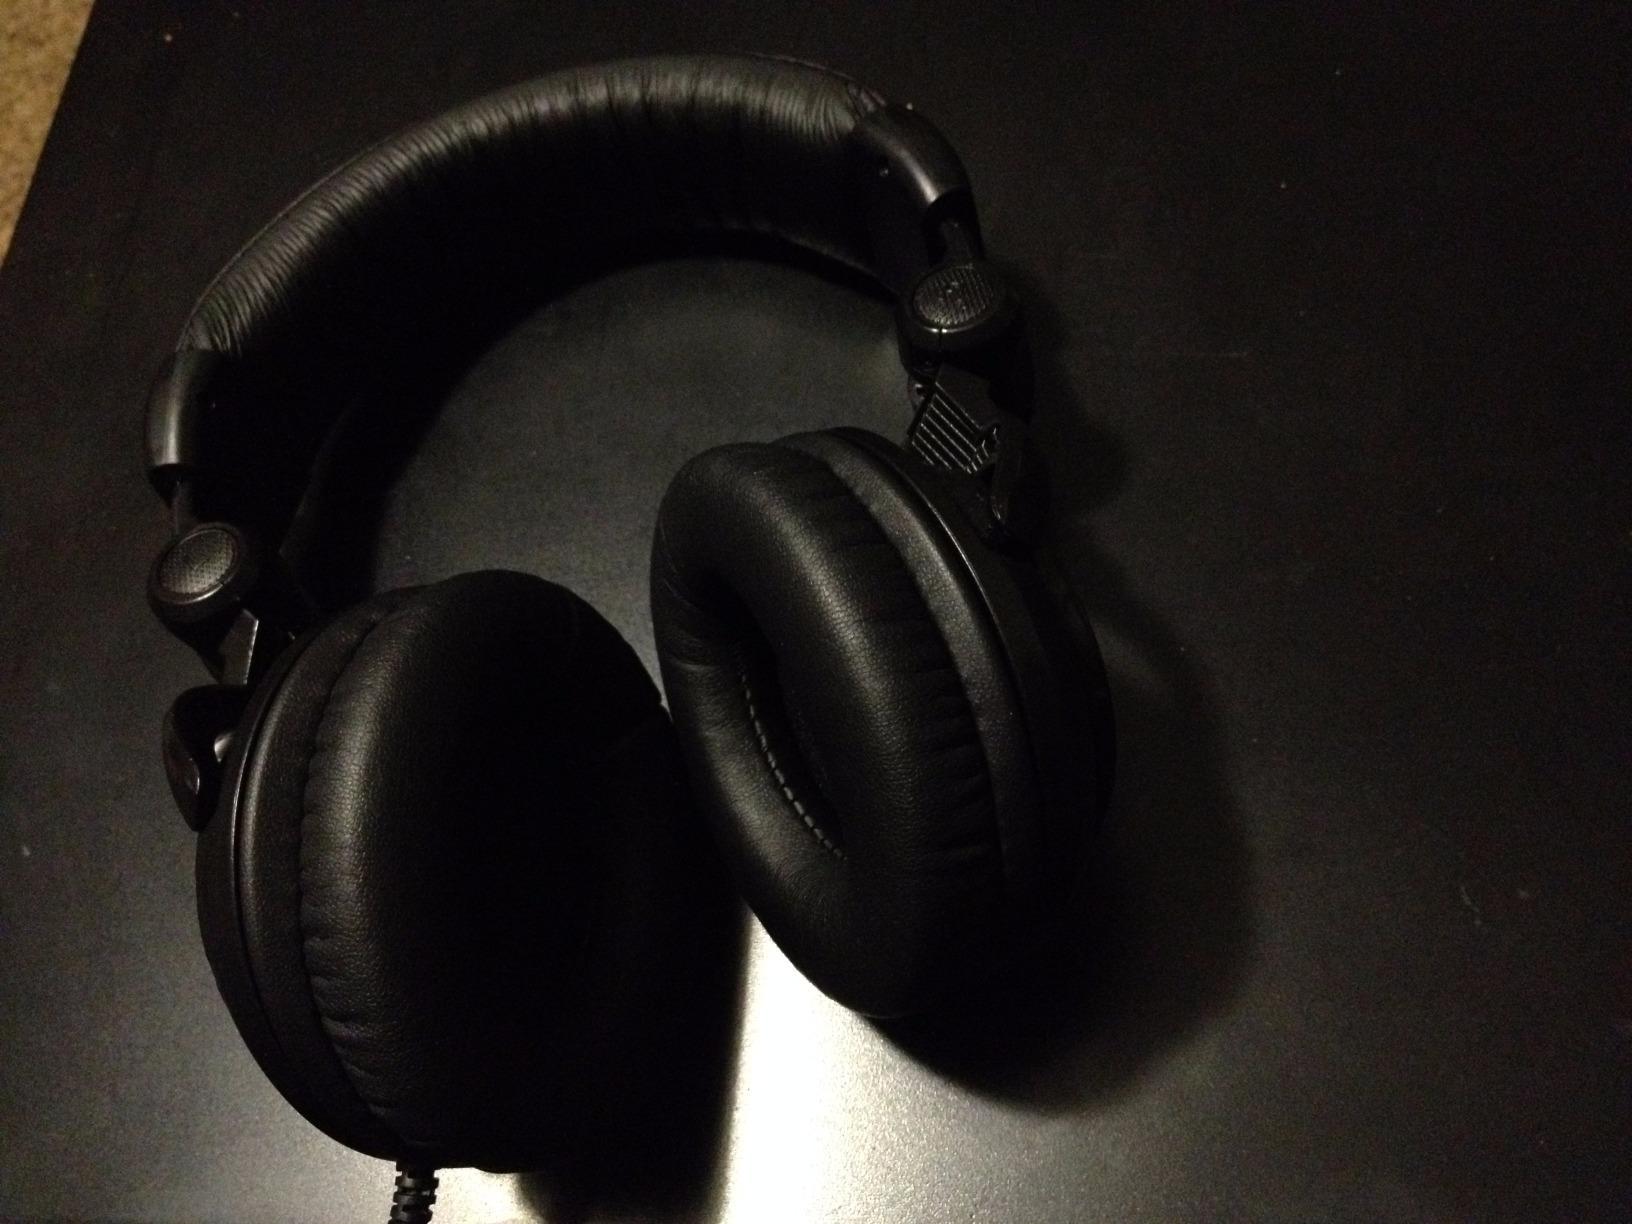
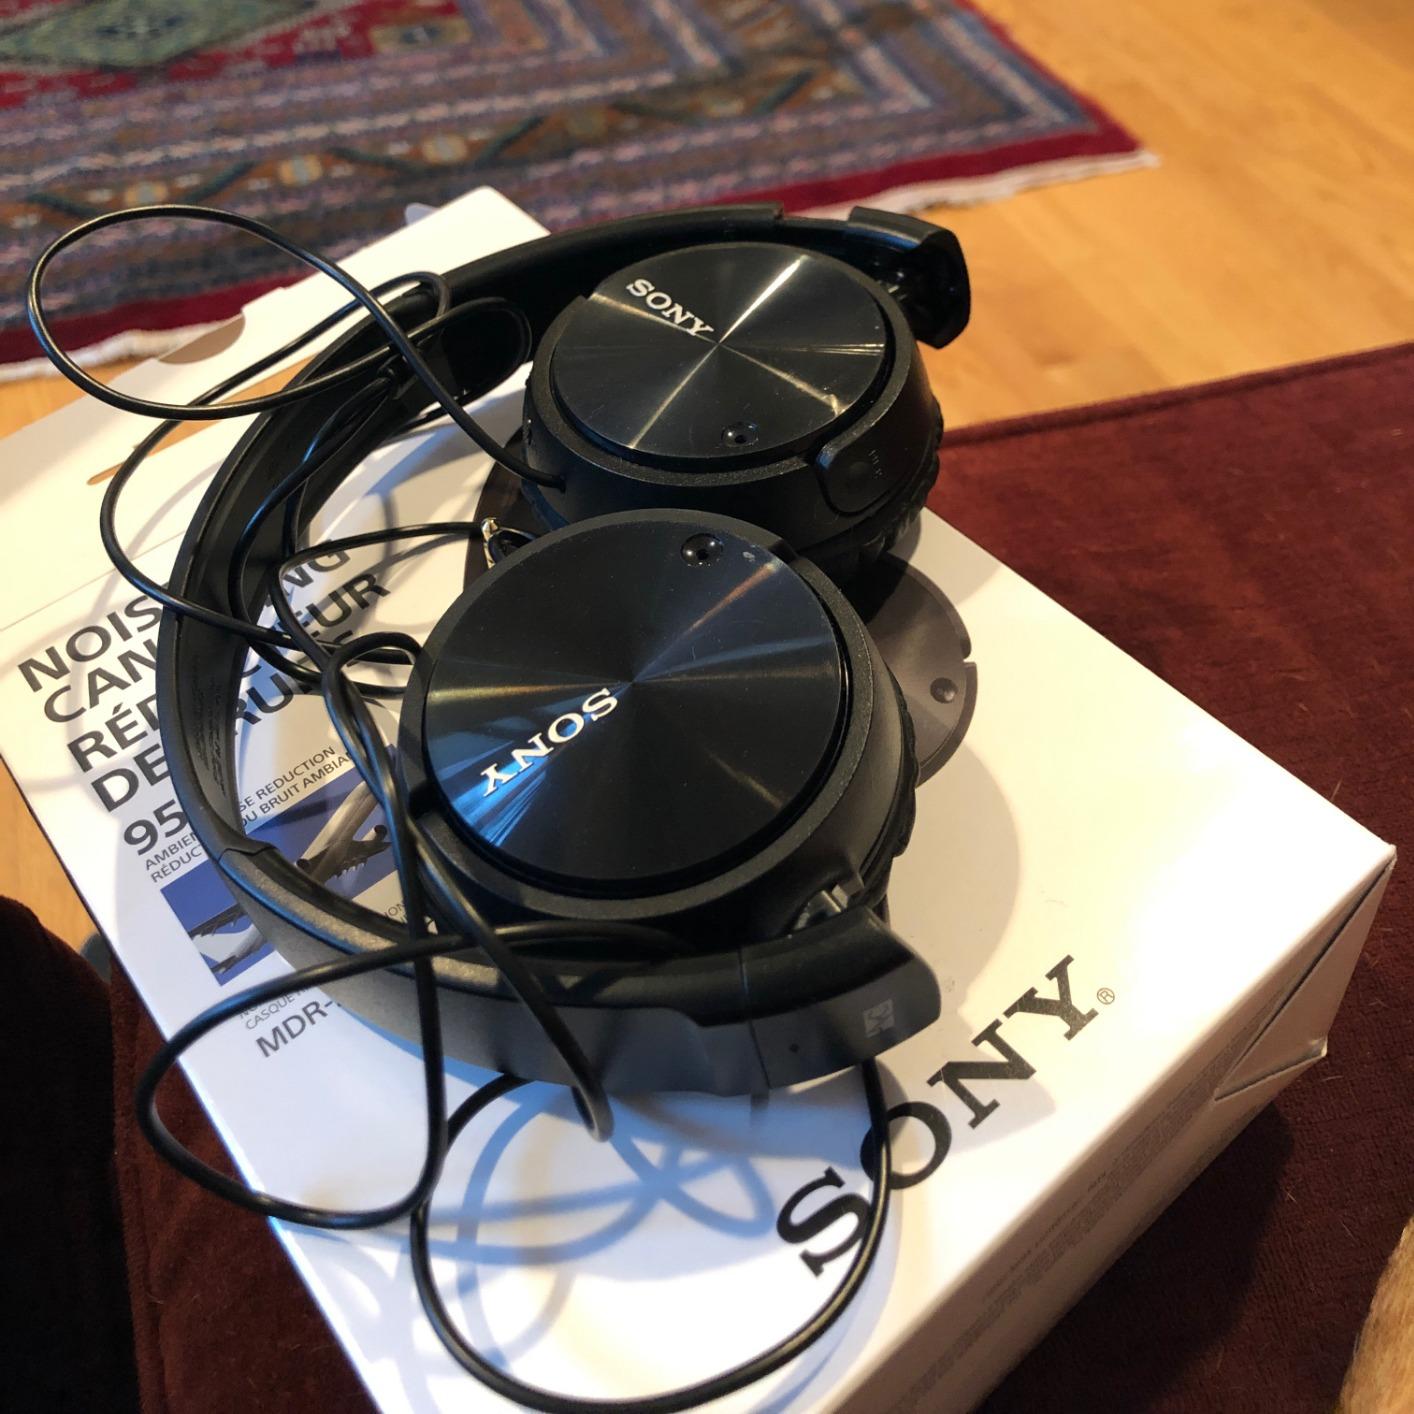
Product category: headphones
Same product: no